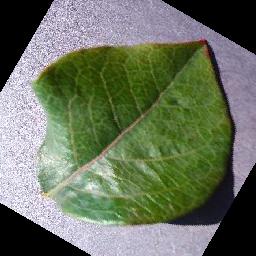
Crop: blueberry
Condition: healthy